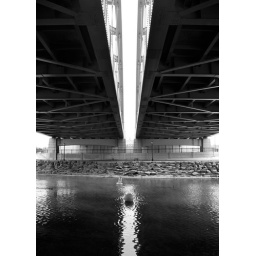
Denver Speer street bridge by REI